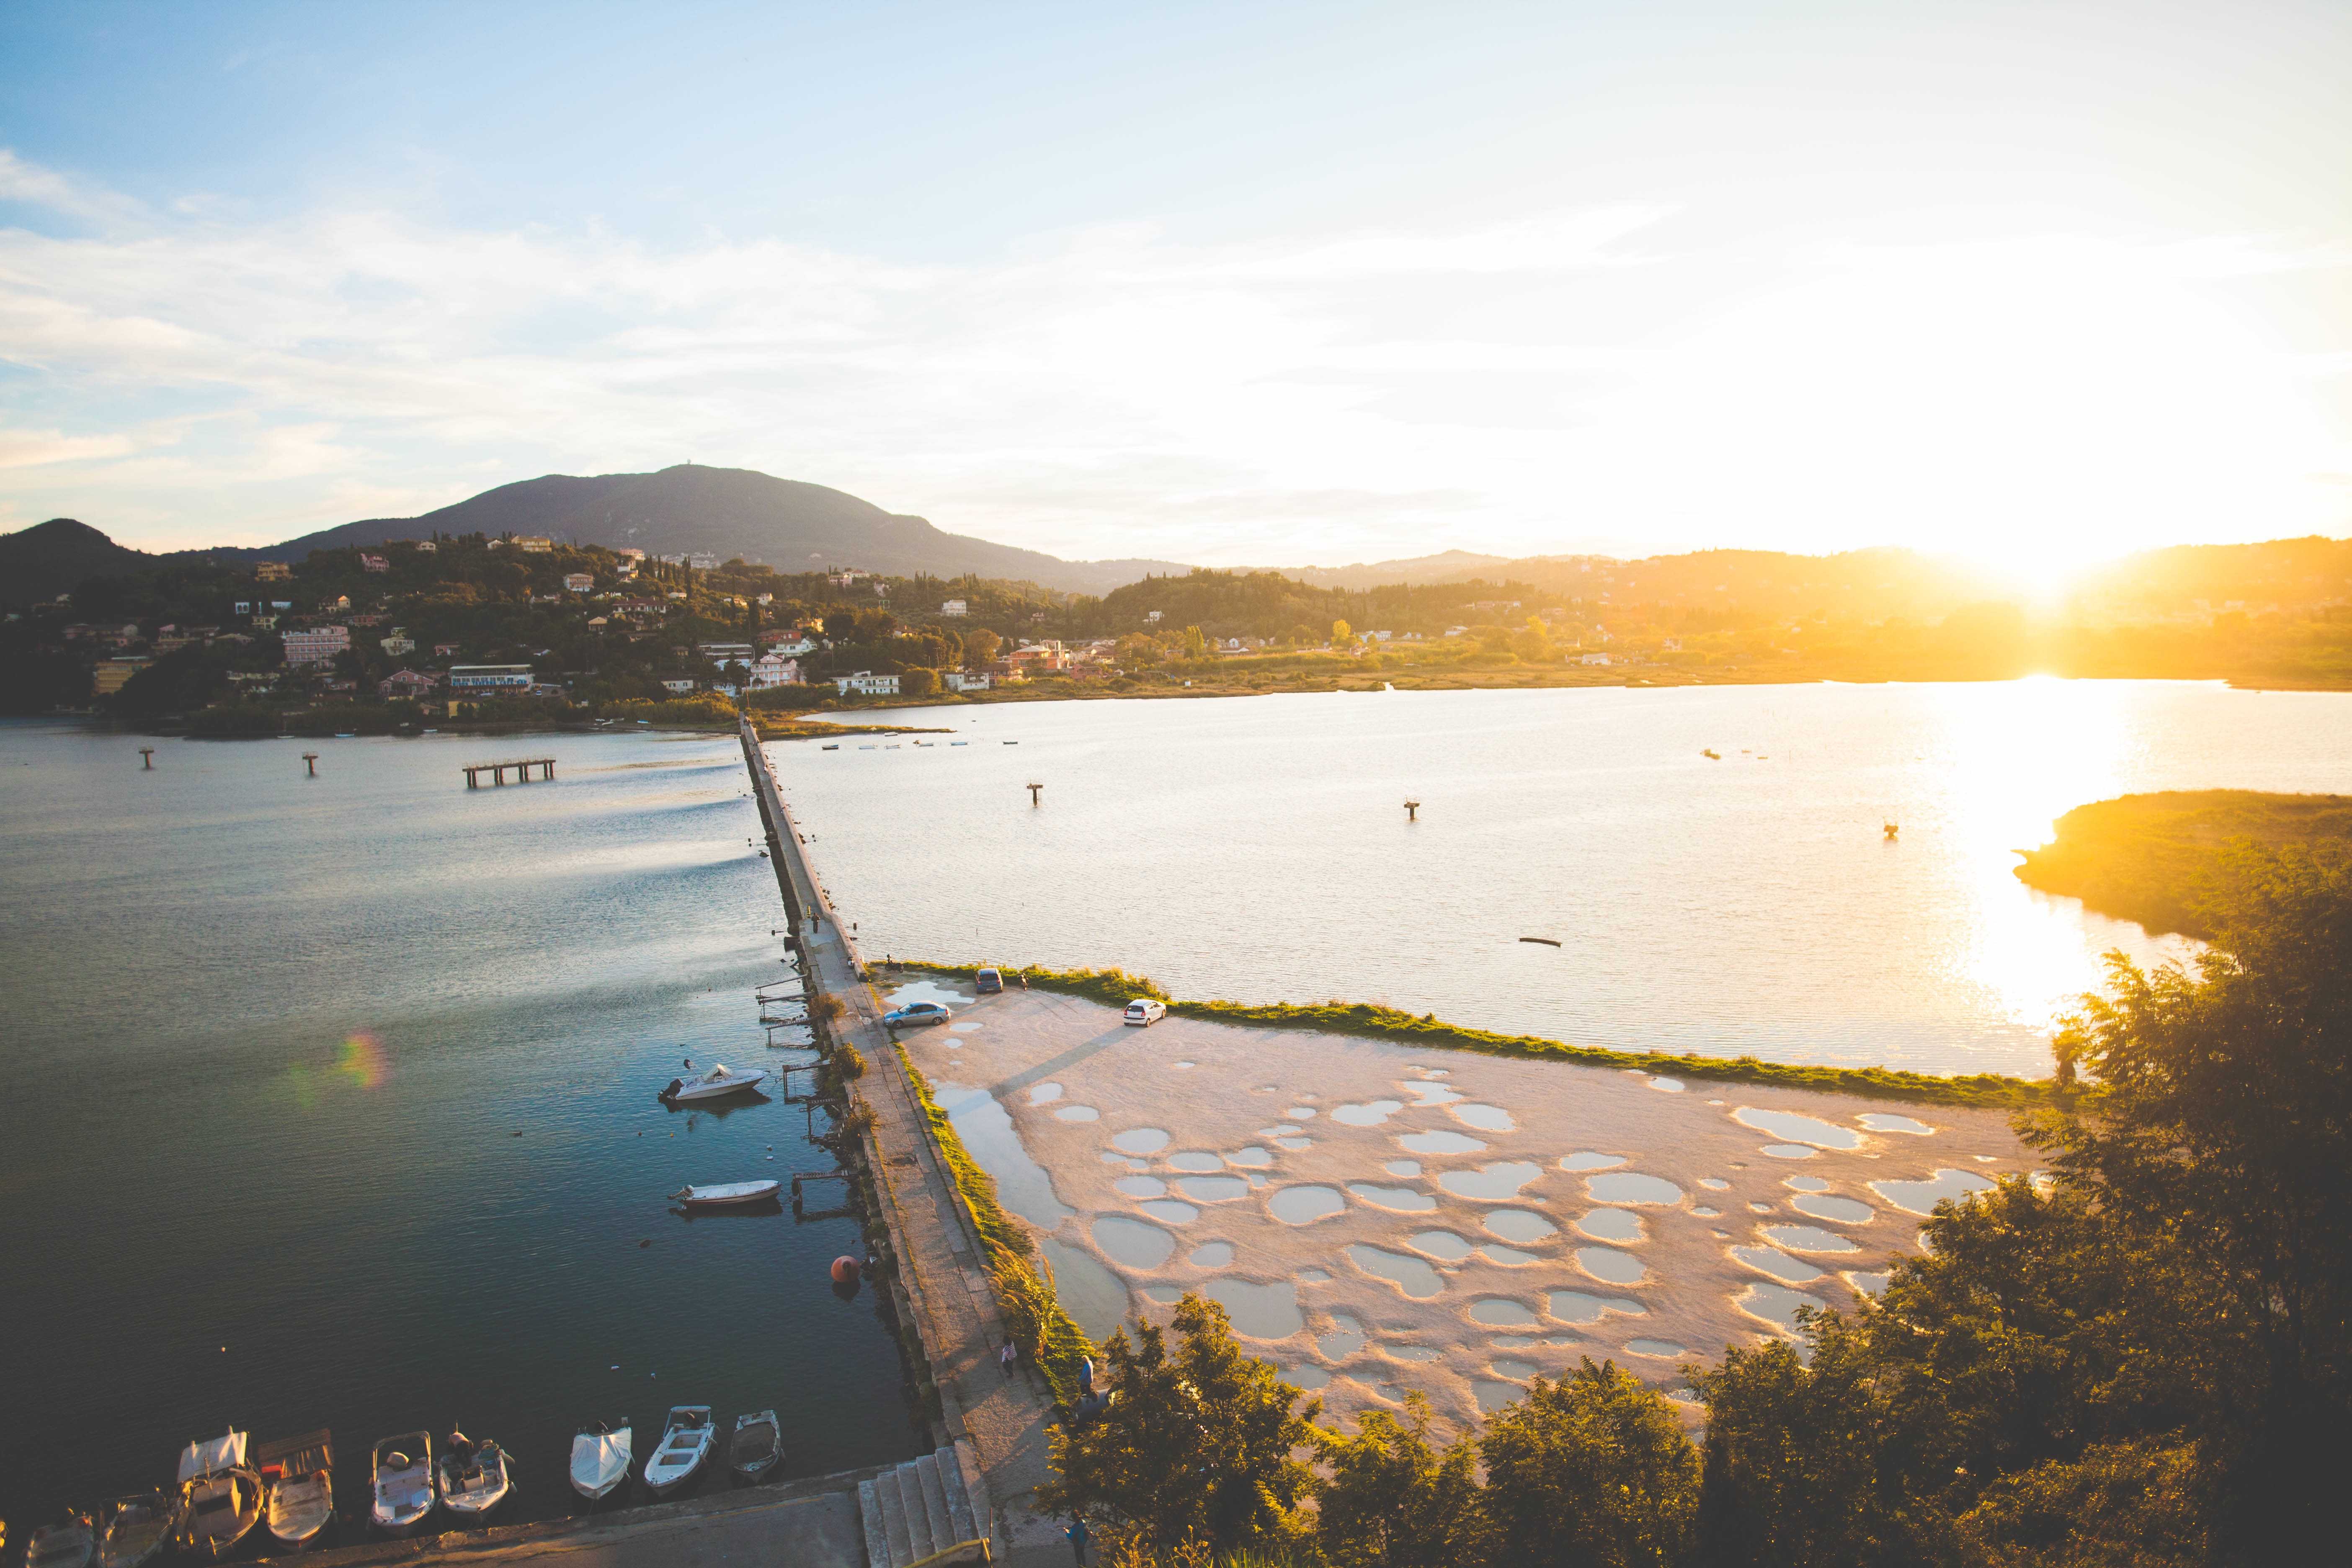
beach, sea, coast, water, horizon, sunrise, sunset, sunlight, morning, shore, lake, dawn, river, dusk, evening, reflection, bay, reservoir, body of water, loch